Sonic and the Black Knight

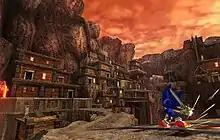
Sonic grinding on the railroad in the Molten Mine

"Sonic and the Black Knight" is an action-adventure platformer, with elements of hack and slash. The game is primarily played in 3D, however it occasionally transitions to a fixed 2D plane where the player can only move left or right. The game is controlled using the Wii Remote and Nunchuck, with the remote being used to attack or dodge enemies, while the Nunchuck is used to move Sonic around. Like "Sonic and the Secret Rings", player movement is limited as the player is on a set path, only being able to strafe left or right, backflipping to reverse, and automatically running forward. However, movement is now controlled with the analog stick.